Conejo Valley

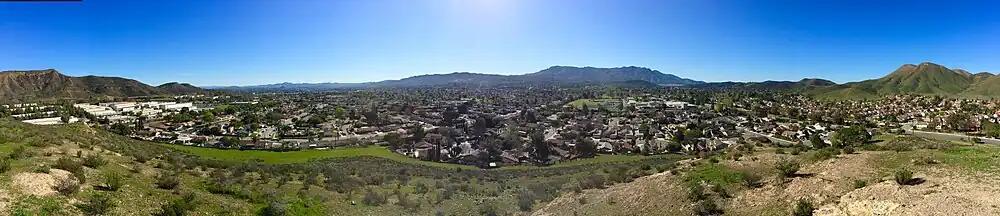
Panorama of Conejo Valley from Rabbit Hill, Newbury Park.

The largest non-retail employers in the Conejo Valley include Amgen, the Conejo Valley Unified School District, Los Robles Regional Medical Center, Anthem Blue Cross, California Lutheran University, Shire Biotechnology, Skyworks Solutions, PennyMac Mortgage and Sage Publications. Other notable employers include Jafra Cosmetics, Teledyne, J.D. Power, Dole Food Company, Guitar Center, Bank of America and Teradyne.